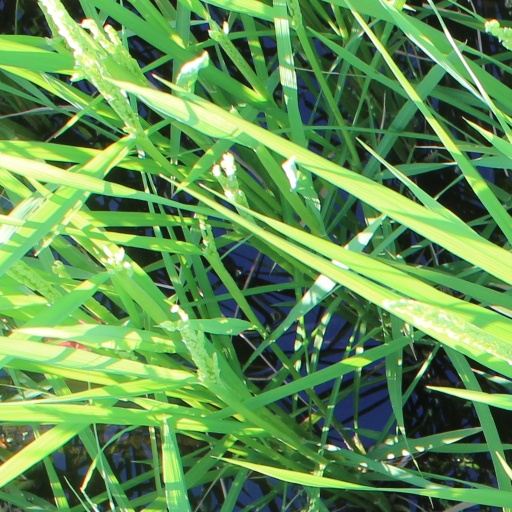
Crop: rice